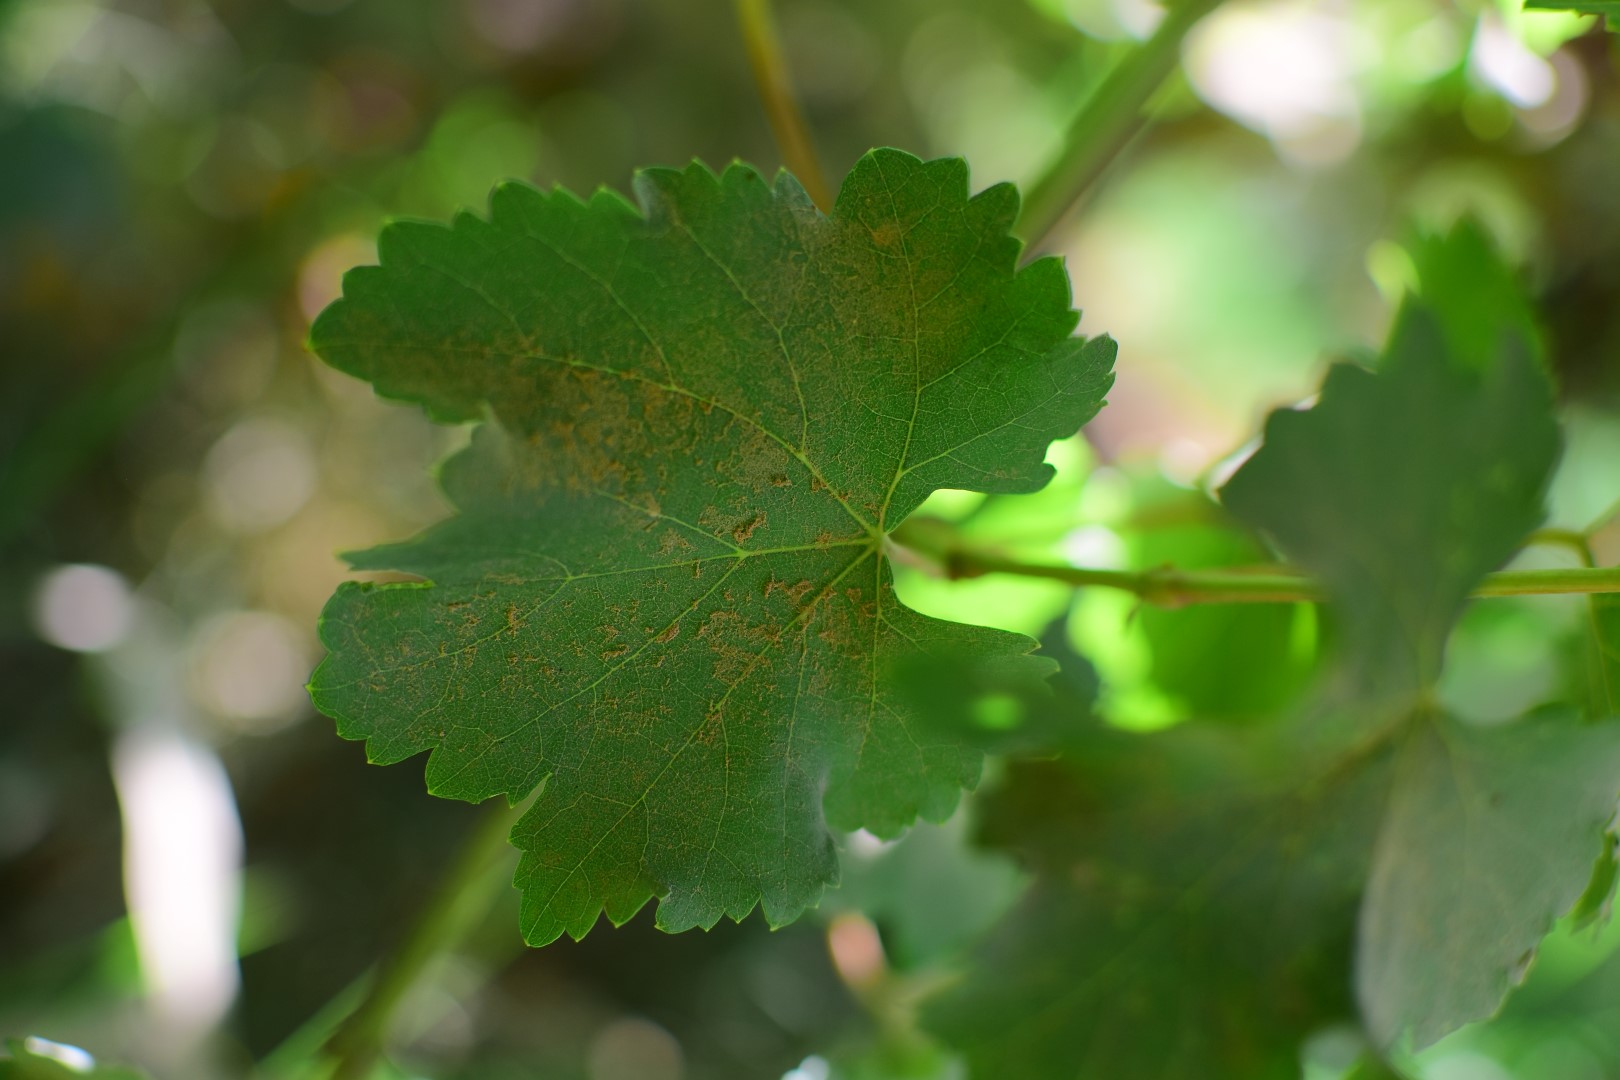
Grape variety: Frinsi